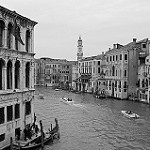
Label: B & W